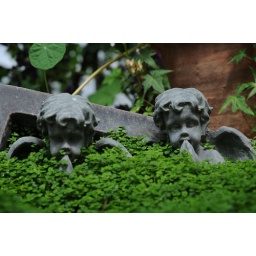
angels in the green house